Judging Amy

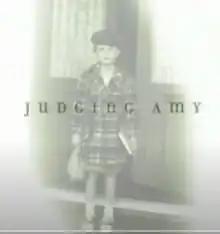

Judging Amy is an American legal drama television series that was telecast from September 19, 1999, through May 3, 2005, on CBS. This television series starred Amy Brenneman and Tyne Daly. Its main character (Brenneman) is a judge who serves in a family court for the Connecticut Superior Court's Hartford district; in addition to the family-related cases that she adjudicates, many episodes focus on her experiences as a divorced mother and on the experiences of her mother, a social worker in the field of child welfare. This series was based on the life experiences of Brenneman's mother.